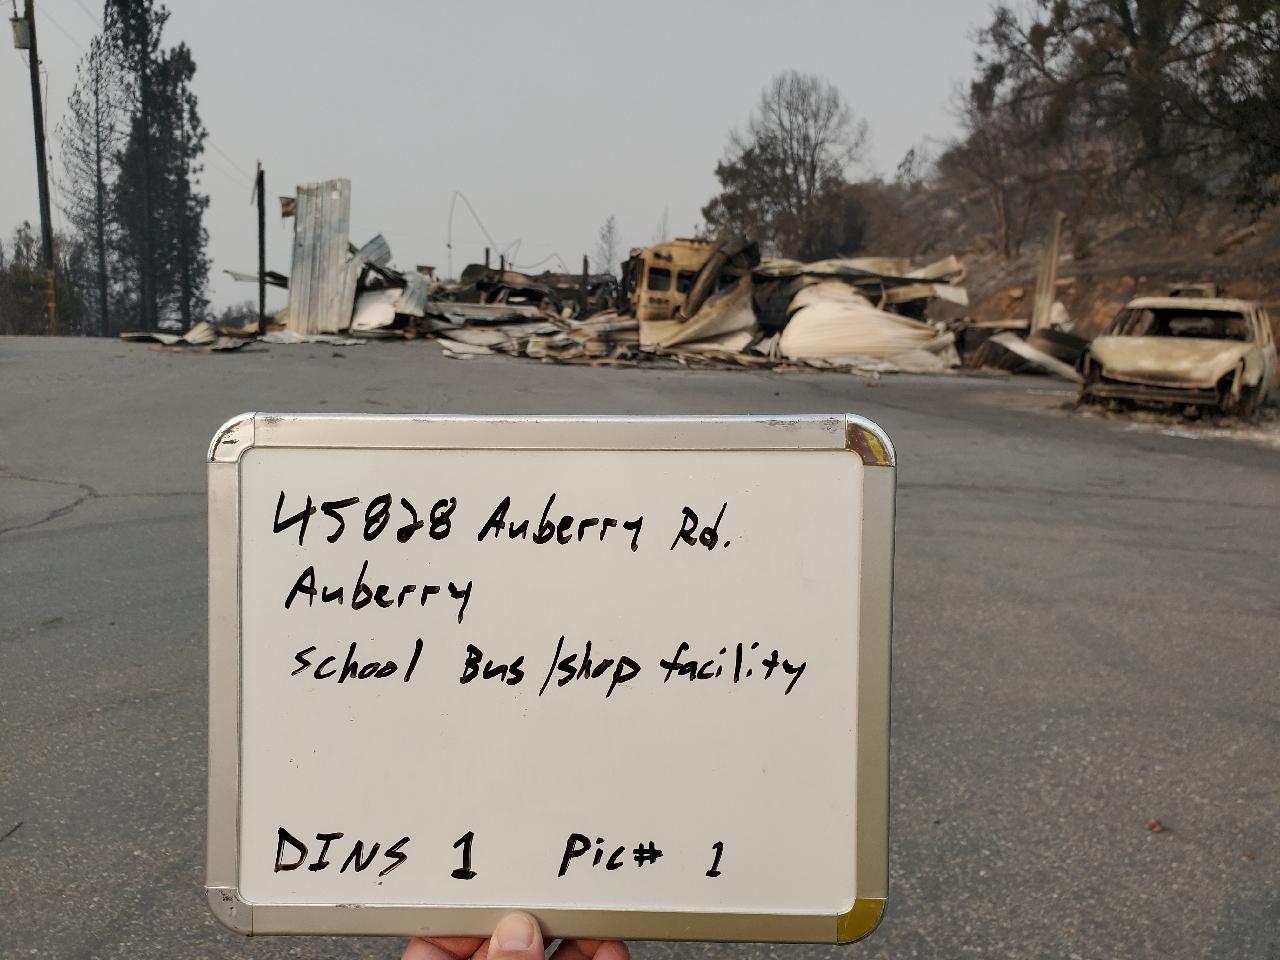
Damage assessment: destroyed